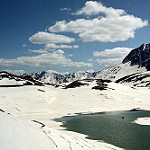
Scene: Outdoor